SmarTrip

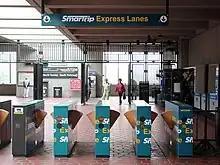
SmarTrip Express Lane faregates at Vienna station. These gates are obsolete since 2016 when fare gates started only accepting SmarTrip cards.

SmarTrip cards are , the same size as a credit card or driver's license. The card is brought into close proximity with a circular target on the top or side of each faregate rather than inserted into a slot. Because the card has a radio-frequency identification (RFID) chip inside, it does not need to be touched directly to the target, just held near it; thus the card can be scanned while still inside a wallet or purse passed over the target, affording some speed and convenience over the paper farecards which were physically inserted into a slot. Unlike some systems in which only the card number is stored on the chip and is linked to an account on a network which contains the remaining value, in this system, the remaining value is stored on the card itself, not on a network. Therefore, the card must be present to reload it, and when adding the card to a smart device, the card must remain in close proximity to the device during a process in which the data is deleted from the card and stored on the device. This means that once the card is added to a device, the physical card becomes unusable, and only one device can carry it at a time. In the Metrorail system, using the card to activate the target by will display the value remaining as the faregate opens, both when entering and exiting. On Metrobuses, the farebox will audibly beep and display the remaining value. In all cases, the appropriate fare is deducted automatically, accounting for any applicable transfers and discounts.